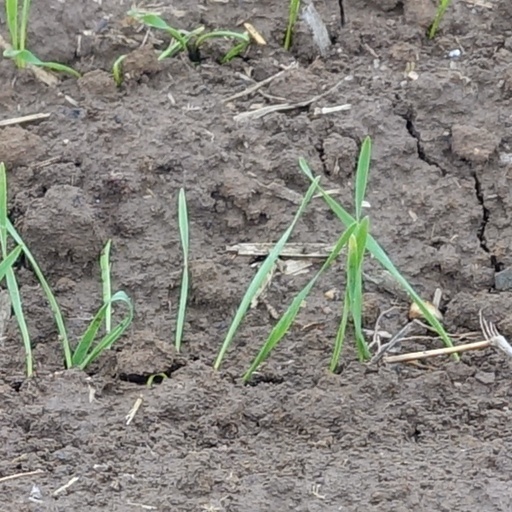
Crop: wheat